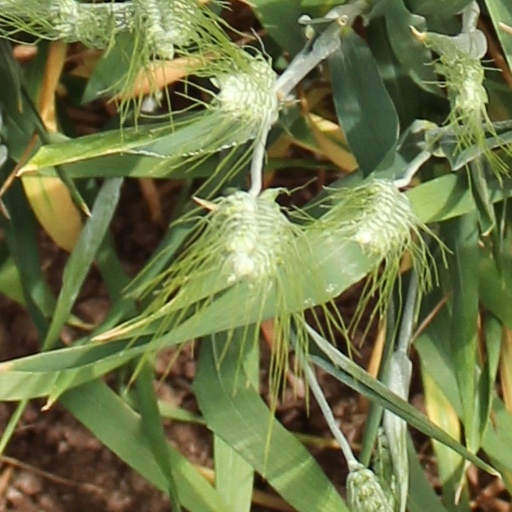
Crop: wheat